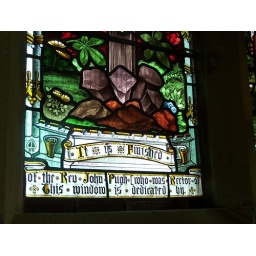
Lady Chapel window in memory of Rev John Pugh, rector and his son John Hunter Pugh